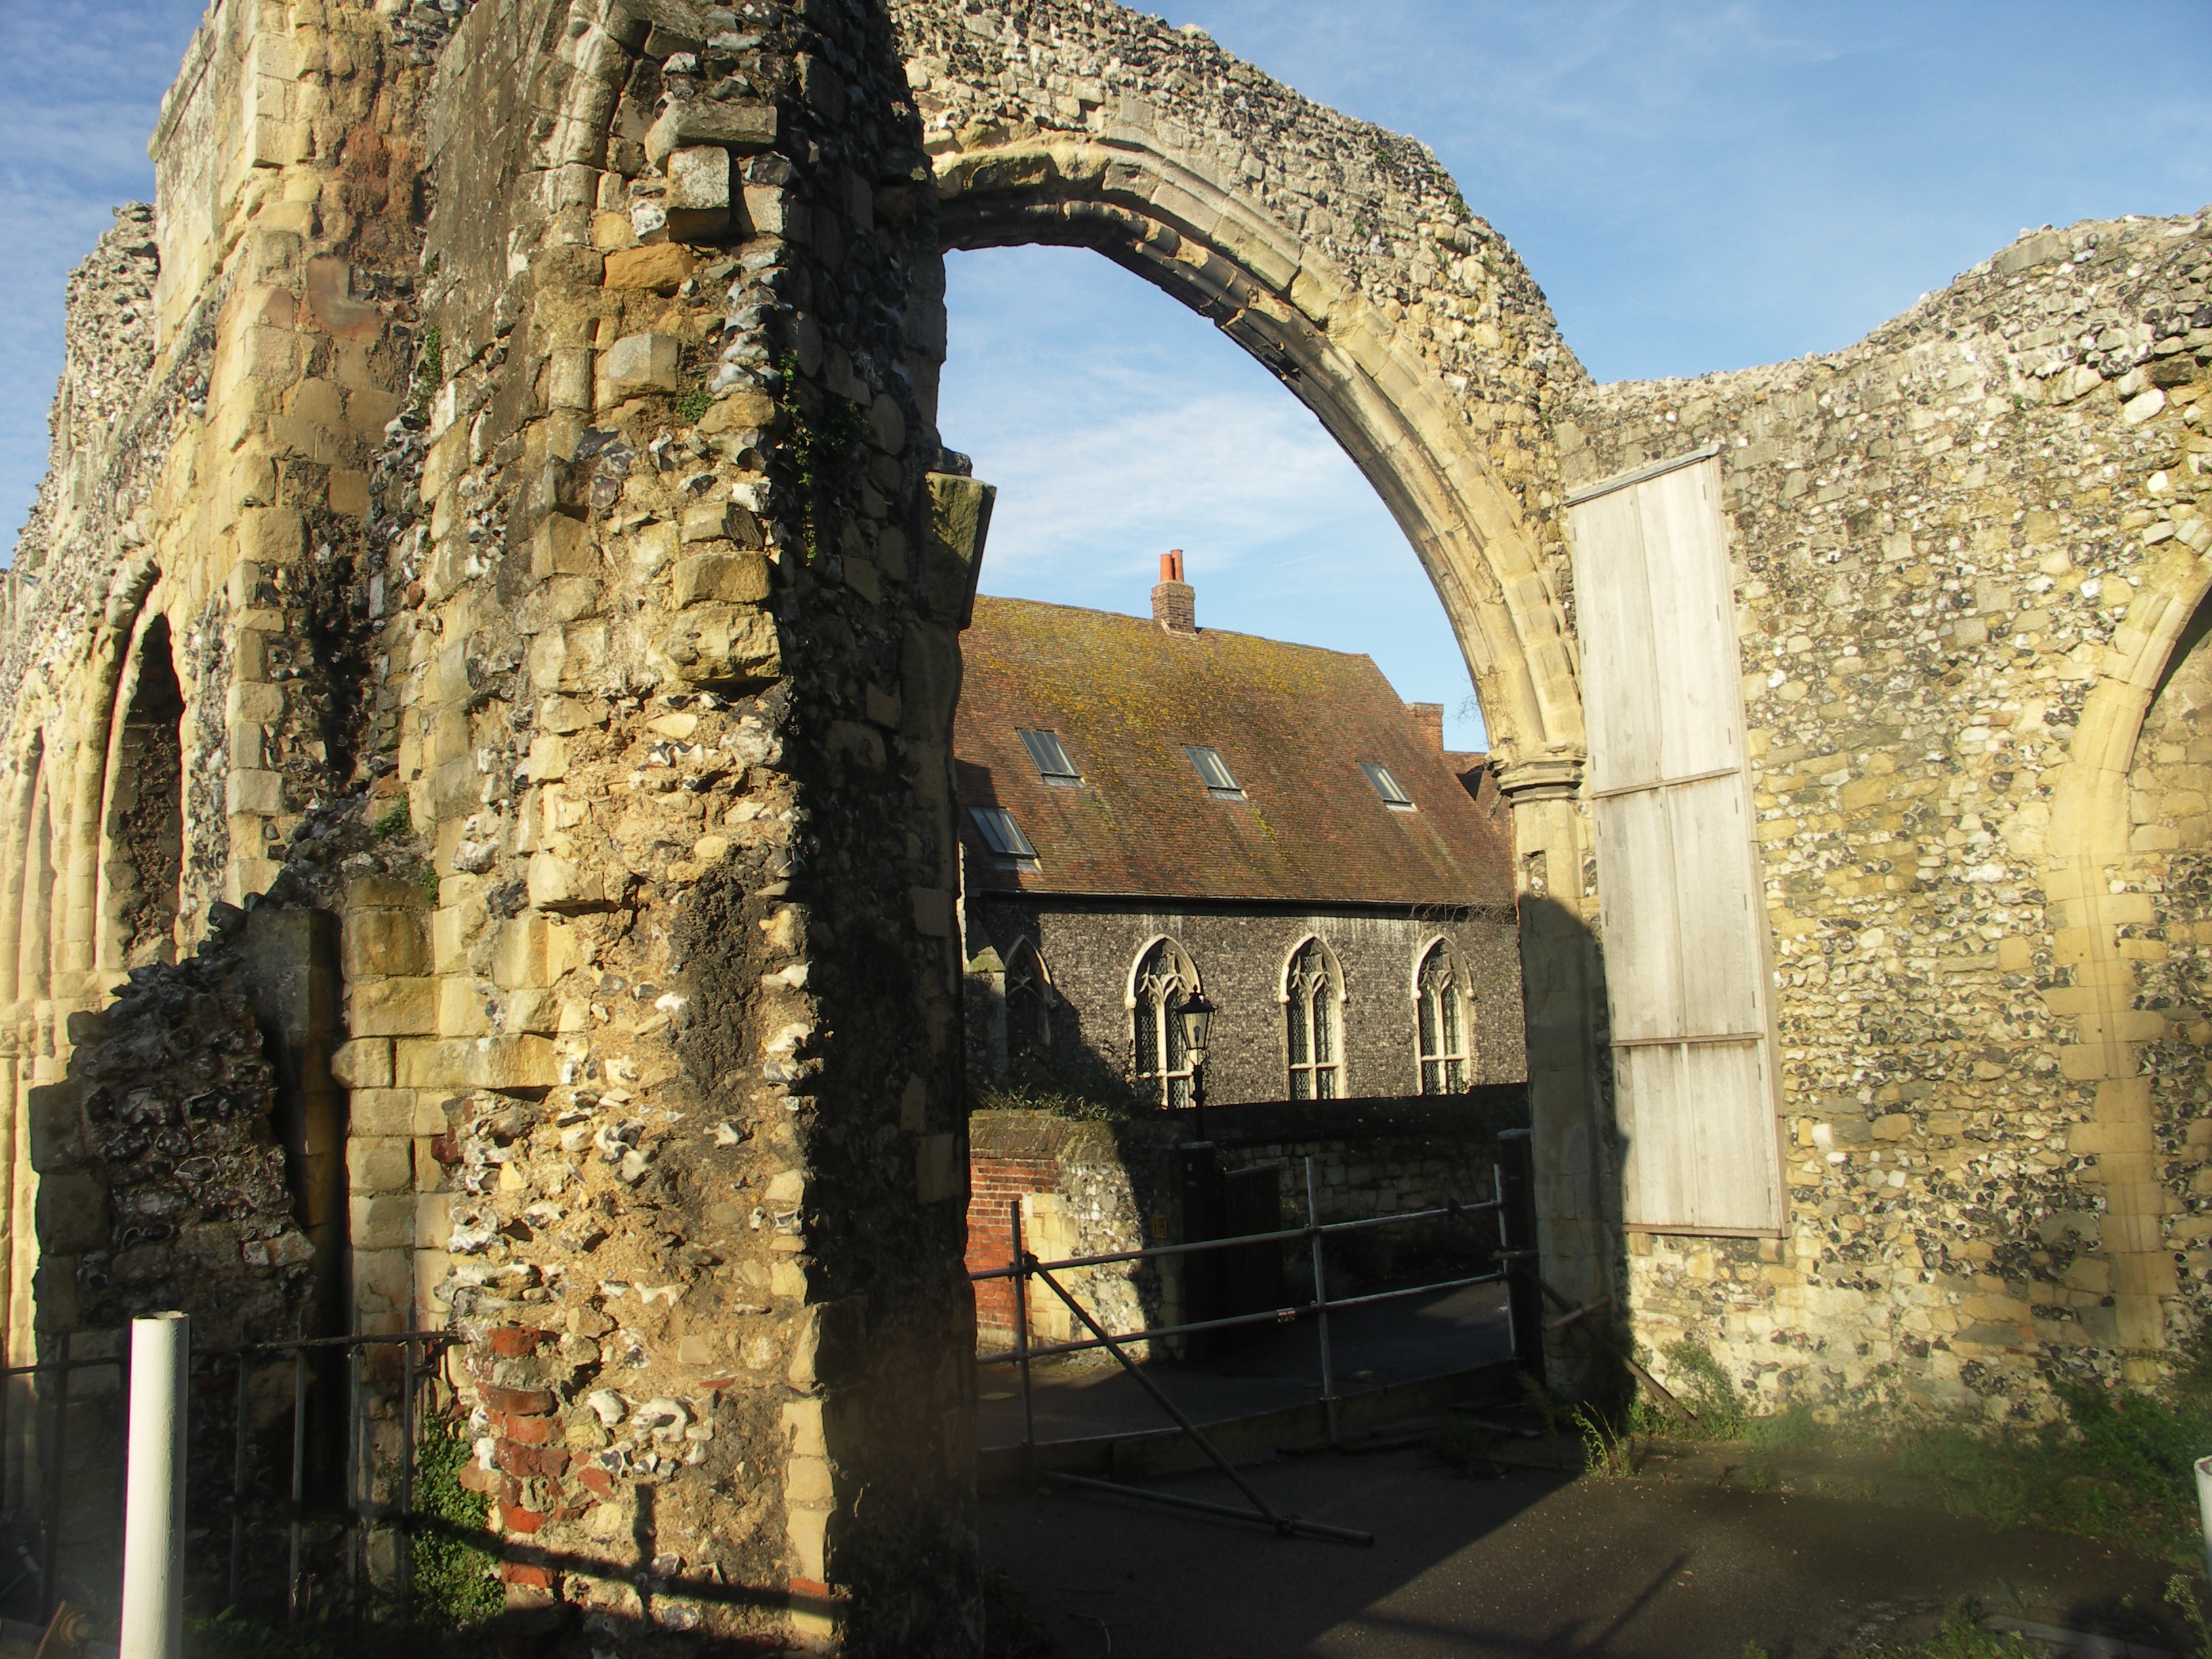
rock, architecture, building, arch, landmark, chapel, fortification, tourism, place of worship, temple, ruins, monastery, history, abbey, canterbury, middle ages, historic site, ancient history